Kari-Anne Jønnes

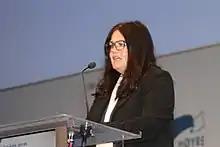

Kari-Anne Jønnes (born 13 April 1972) is a Norwegian politician for the Conservative Party. She has been a member of the Storting since 2021.